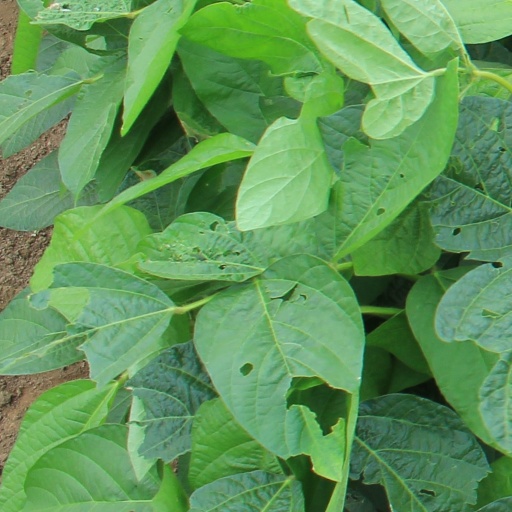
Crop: soybean